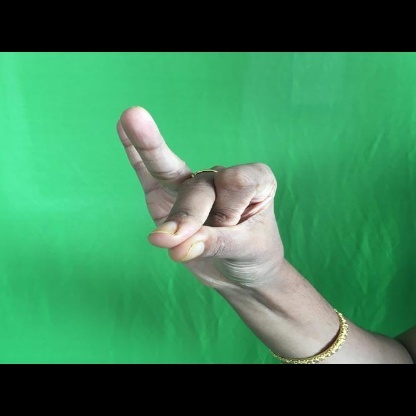
Mudra: Bramaram